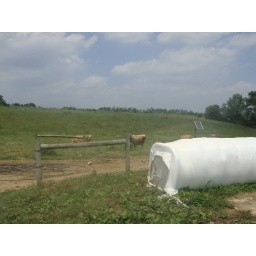
grass fed cows on pasture photo by alex clark